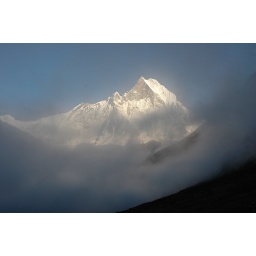
fish tail mountain in through the clouds